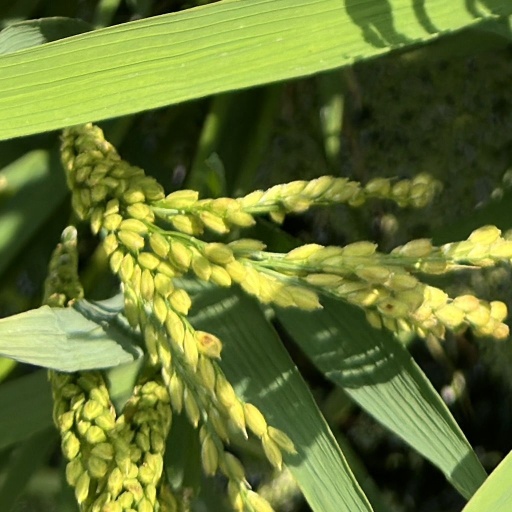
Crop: rice